Milecastle 47

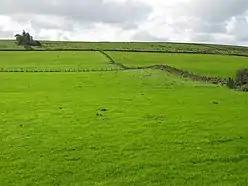
The site of Milecastle 47

Milecastle 47 (Chapel House) was a milecastle on Hadrian's Wall.